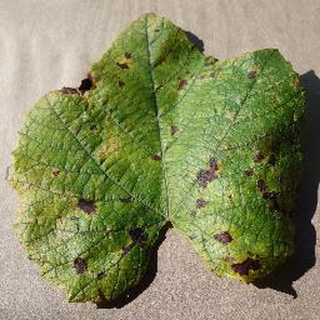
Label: grape_leaf_blight